Pieter van Hanselaere

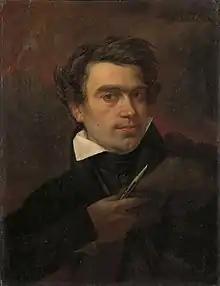
Pieter Van Hanselaere, self-portrait, 1824

Pieter van Hanselaere (1786–1862), also credited as Pierre van Hanselaere, was a Belgian painter in the neoclassical style, who specialized in portraits and religious and historical scenes.